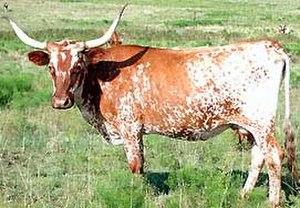
Le cow-boy ou cowboy, qui signifie « vacher » ou « bouvier » en français, est un garçon de ferme s'occupant du bétail bovin dans les pays anglo-saxons de grands espaces comme le Far West américain et l'Outback australien.
La vache Texas Longhorn est une race américaine de bovidés.
Le rameau rouge est un ensemble de races bovines ibériques.